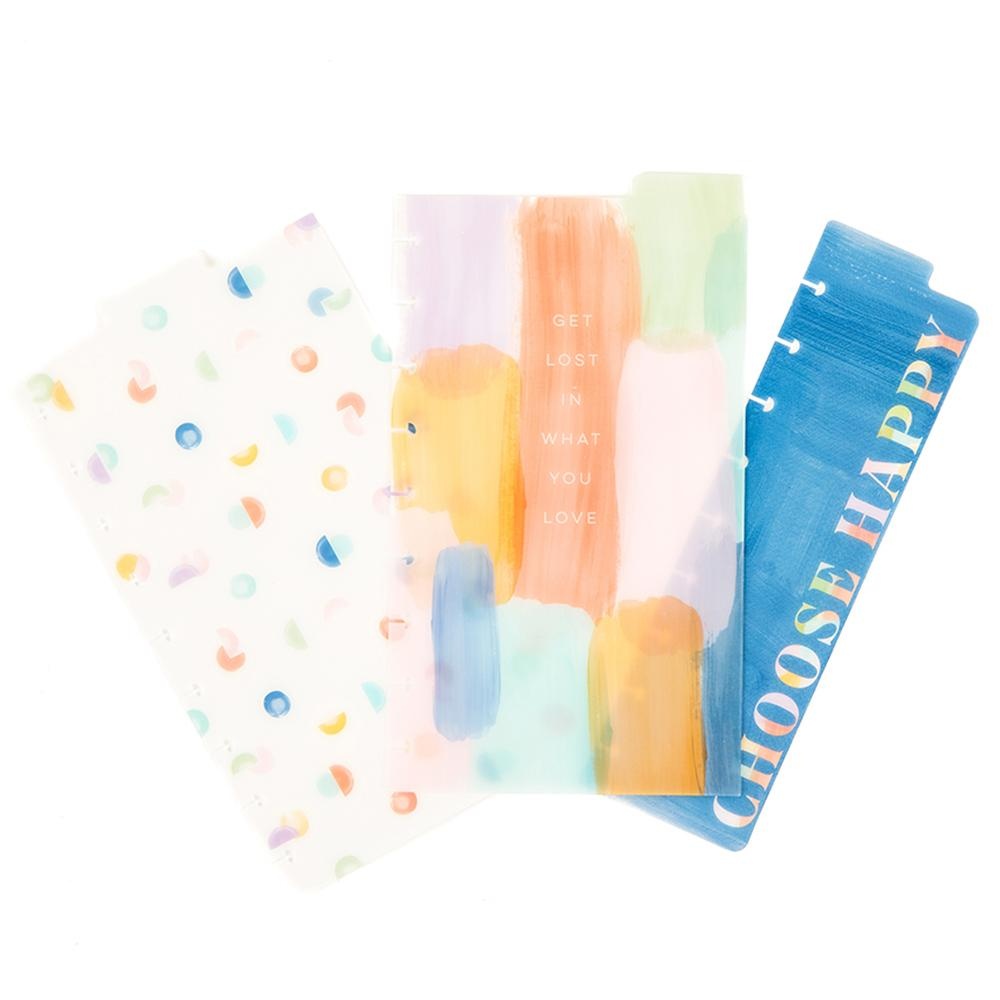
Painterly Pastels Classic Dashboard
Use dashboards to section off categories, notes, or spreads. These watercolor pastel themed dashboards will add sweet touches to your Classic size Happy Planners. Keep your place and use these as a handy bookmark! These easily snap into Happy Planners, notebooks, or journals and can be moved around. 3 dashboards with watercolor pastel prints and inspirational quotes These fit perfectly into Classic size Happy Planners but can Also be used for Big size items Also available at JoAnn and Hobby Lobby.* *While supplies las
Category: Office Supplies > Filing & Organization > Binding Supplies > Binder Accessories > Index Dividers